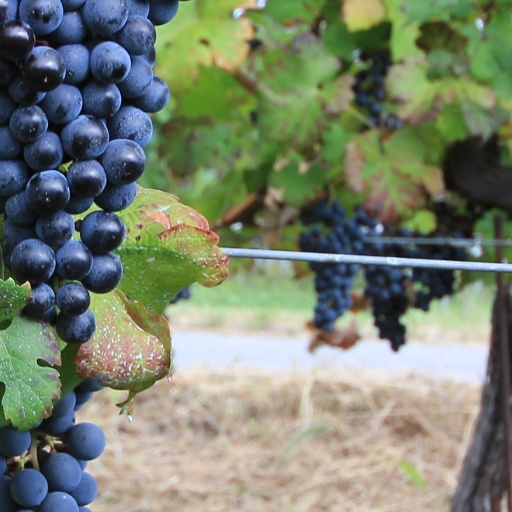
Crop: grape